Maria Perkins letter

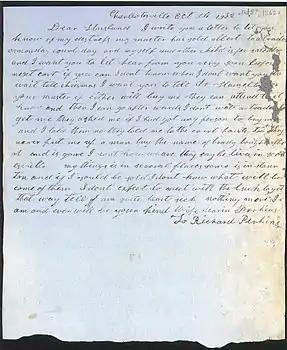
The letter by Maria Perkins, dated October 8, 1852

On October 8, 1852, Maria Perkins, an enslaved woman in Charlottesville, Virginia, United States, addressed a letter to her husband, also enslaved. In the letter, she shared the news that their son Albert had been sold to a trader, expressed fears that she too might be sold, and expressed her desire for her family to be reunited. Perkins was literate, something uncommon among slaves, and all that is known about her comes from this letter.